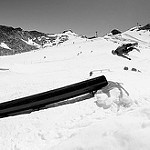
Label: B & W